Death to America

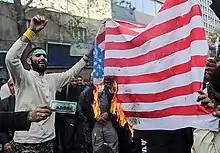
Iranian protesters burning the flag of the United States along with a fake U.S. dollar in Tehran, November 2018

"Death to America" is an anti-American political slogan widely used in Iran, Afghanistan, Lebanon, Yemen, Iraq, and Pakistan. Ruhollah Khomeini, the first supreme leader of Iran, popularized the term. He opposed the chant for radio and television but not for protests and other occasions. The literal meaning of the Persian phrase "Marg bar Âmrikâ" is "Death to America". In most official Iranian translations, the phrase is translated into English as the less crude "Down with America". The chant "Death to America" has come to be employed by various anti-American groups and protesters worldwide.